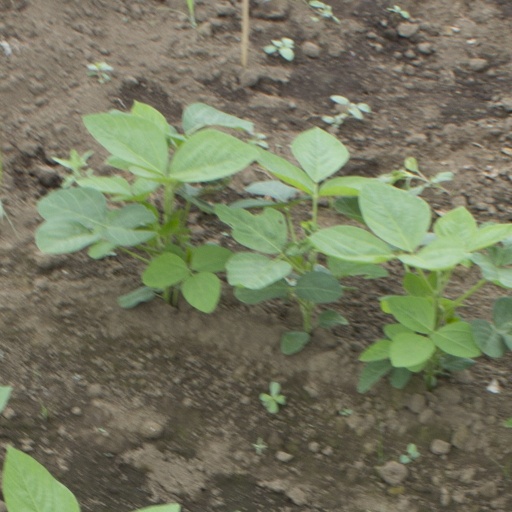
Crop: soybean